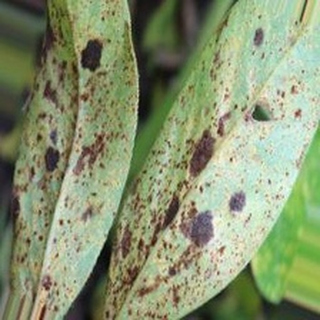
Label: groundnut_rust